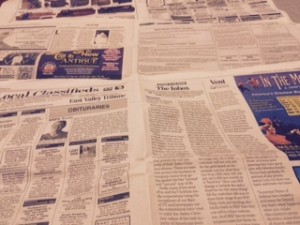
Waste category: paper